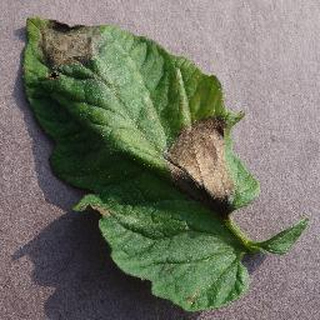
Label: tomato_late_blight